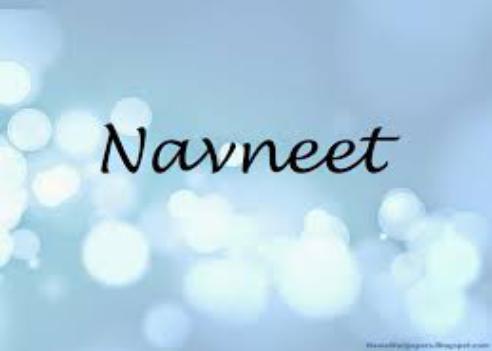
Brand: navneet
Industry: Necessities